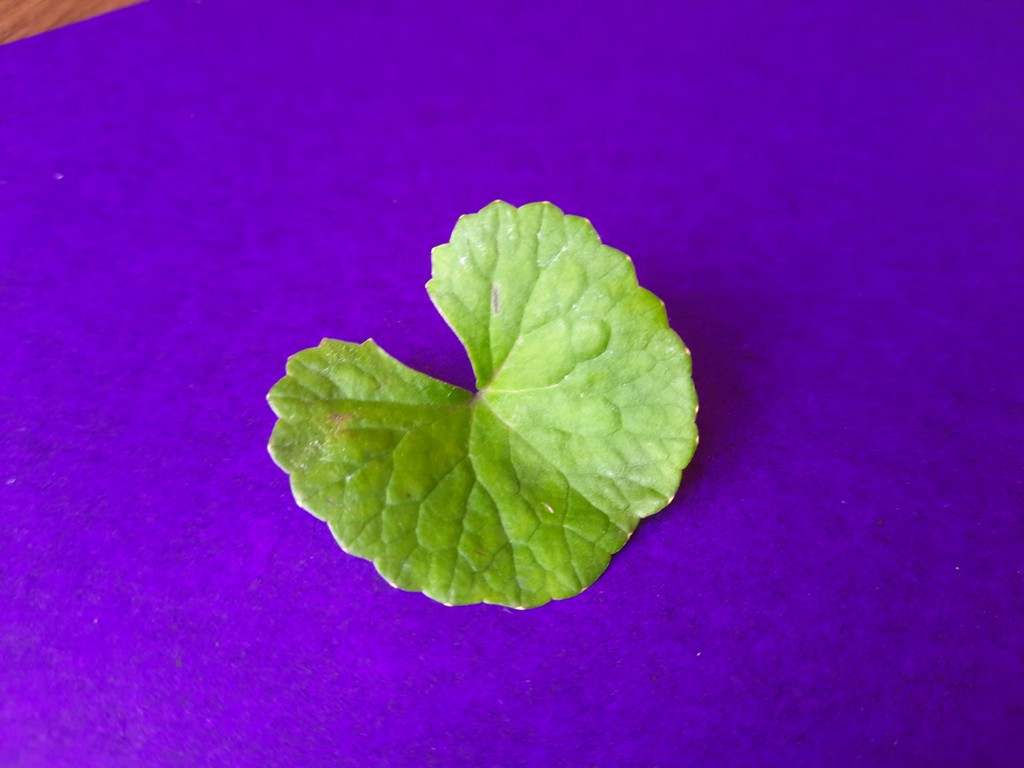
Label: Healthy